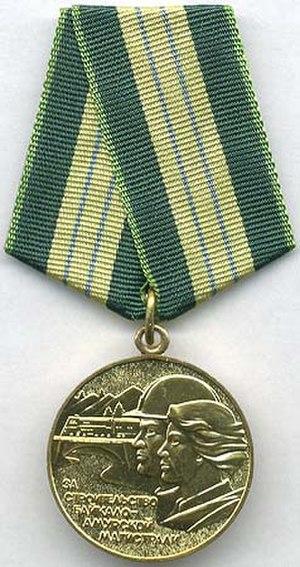
Les décorations dans cette liste sont des décorations de l'ex-Union Soviétique décernées pour reconnaître des réalisations militaires et civiles. Certaines de ces récompenses ont été abolies suite à la dissolution de l'Union soviétique, alors que d'autres sont conservées par la Fédération de Russie à partir de 1991 et furent simplement retravaillées afin d'abroger les signes communistes.